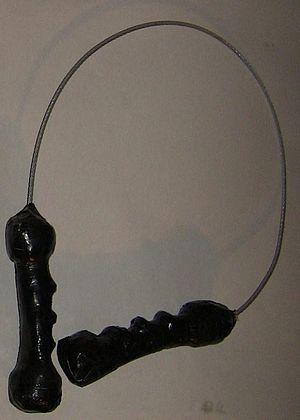
Une corde de piano avec des poignées (transformée en arme)
Le lacet étrangleur, aussi appelé garrot, est une arme utilisée depuis l’Antiquité pour tuer par strangulation un adversaire, et jusqu'en 1974 dans l'Espagne franquiste pour exécuter un condamné à mort.